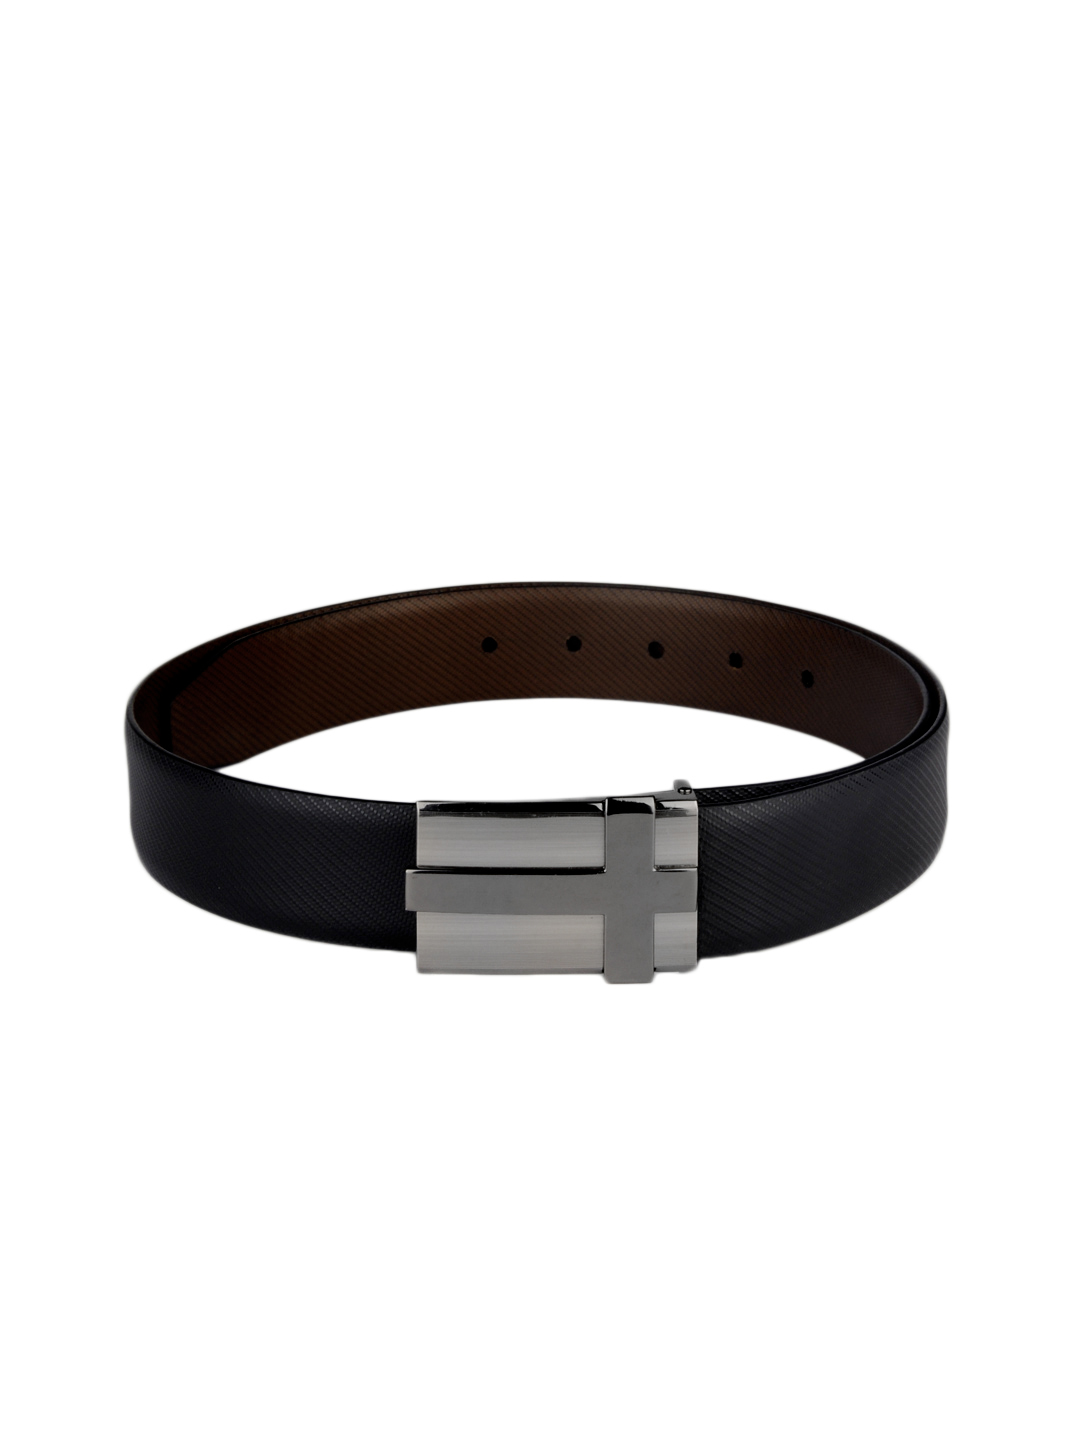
Lino Perros Men Black Leather Belt
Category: Accessories / Belts / Belts
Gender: Men
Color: Black
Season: Summer 2012
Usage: Casual